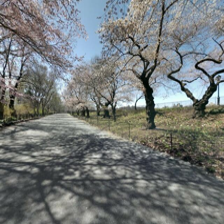
Label: streetView